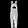
Label: Trouser